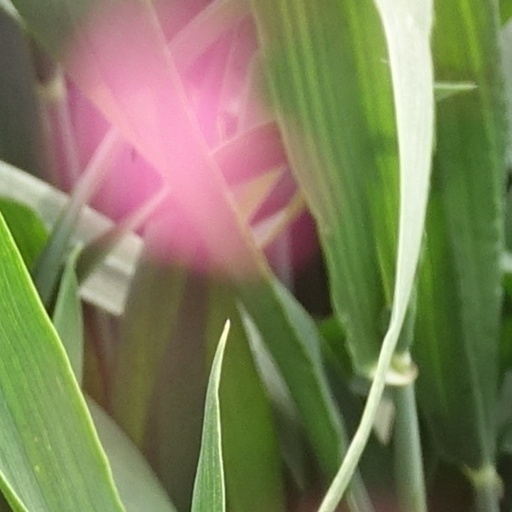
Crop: wheat